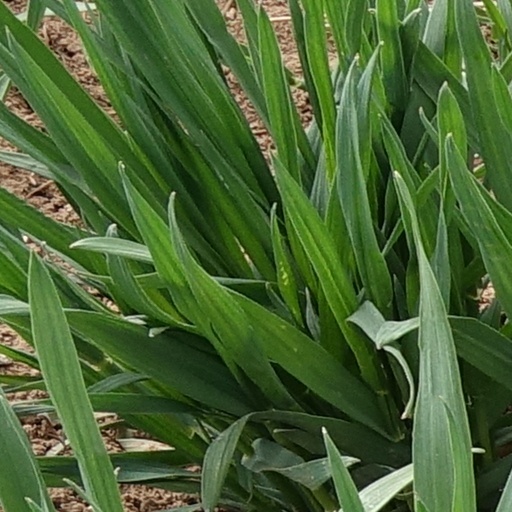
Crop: wheat